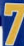
Number: 7